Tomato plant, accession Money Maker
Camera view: tilt-top (135 deg); turntable rotation: 330 degrees
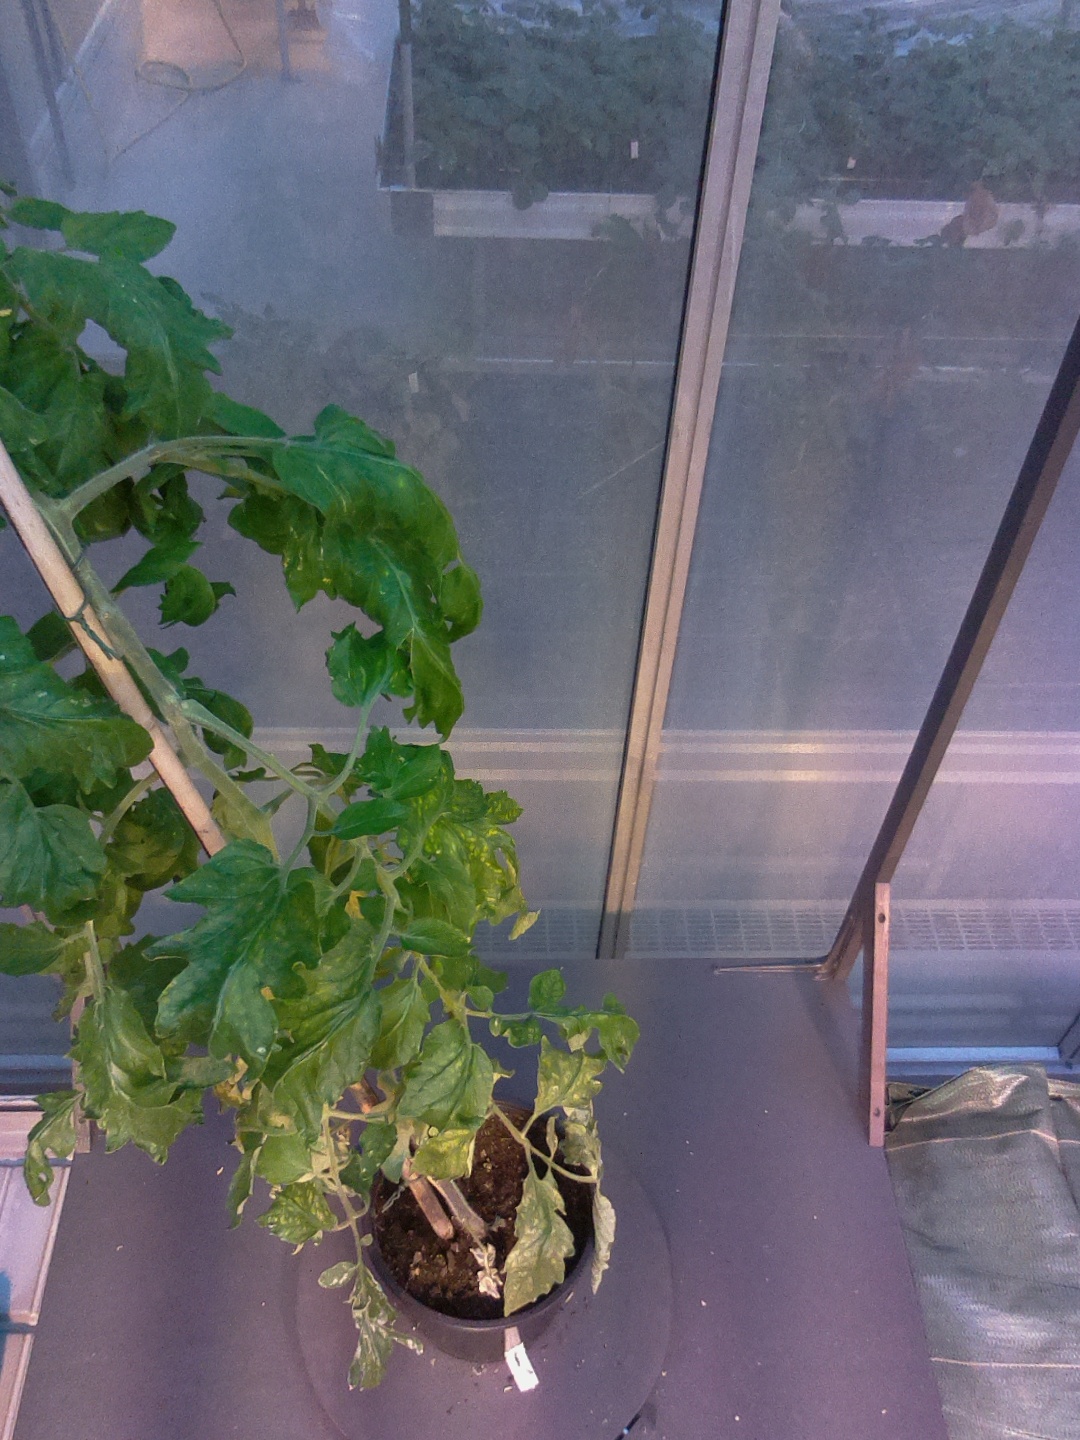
BBCH growth stage 70: Fruits at the main stem or branches visibles